Whitehall Group

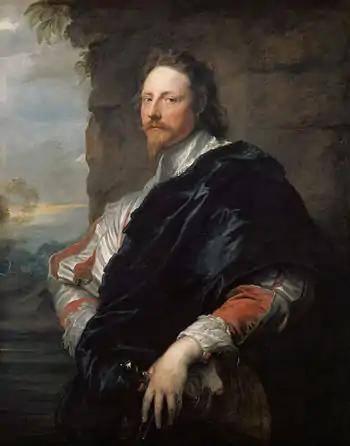
Nicholas Lanier by Sir Anthony van Dyck

Buckingham was a favourite of both James I and Charles I. He was a great collector of works of art which were on show at York House, his London residence. Buckingham accompanied Charles (then Prince of Wales) to Madrid and saw first hand the Spanish King's art collection. Buckingham employed Balthazar Gerbier to collect paintings for him. Gerbier went to Rome in November 1624, on a buying expedition for him. In 1635, following Buckingham's death, an inventory of his collection was prepared. Subsequently, the collection was sequestrated by Parliament and some works were "embezzled". Parliament ordered that paintings of the Trinity or the Virgin should be destroyed, but this does not seem to have happened. In due course, parts of the collection were bought by the Earl of Northumberland and Abbot Montague, while other parts were sold at auction in 1758.